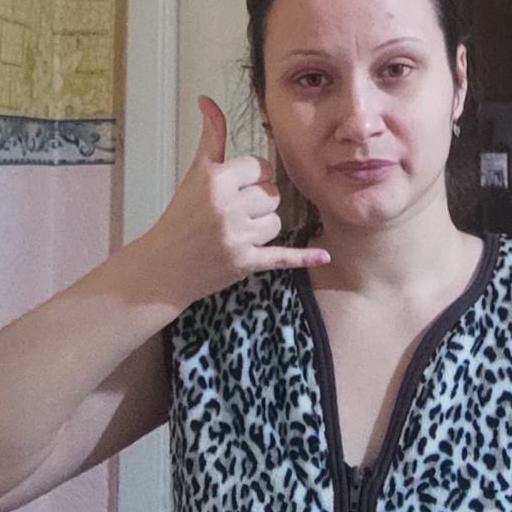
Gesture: call